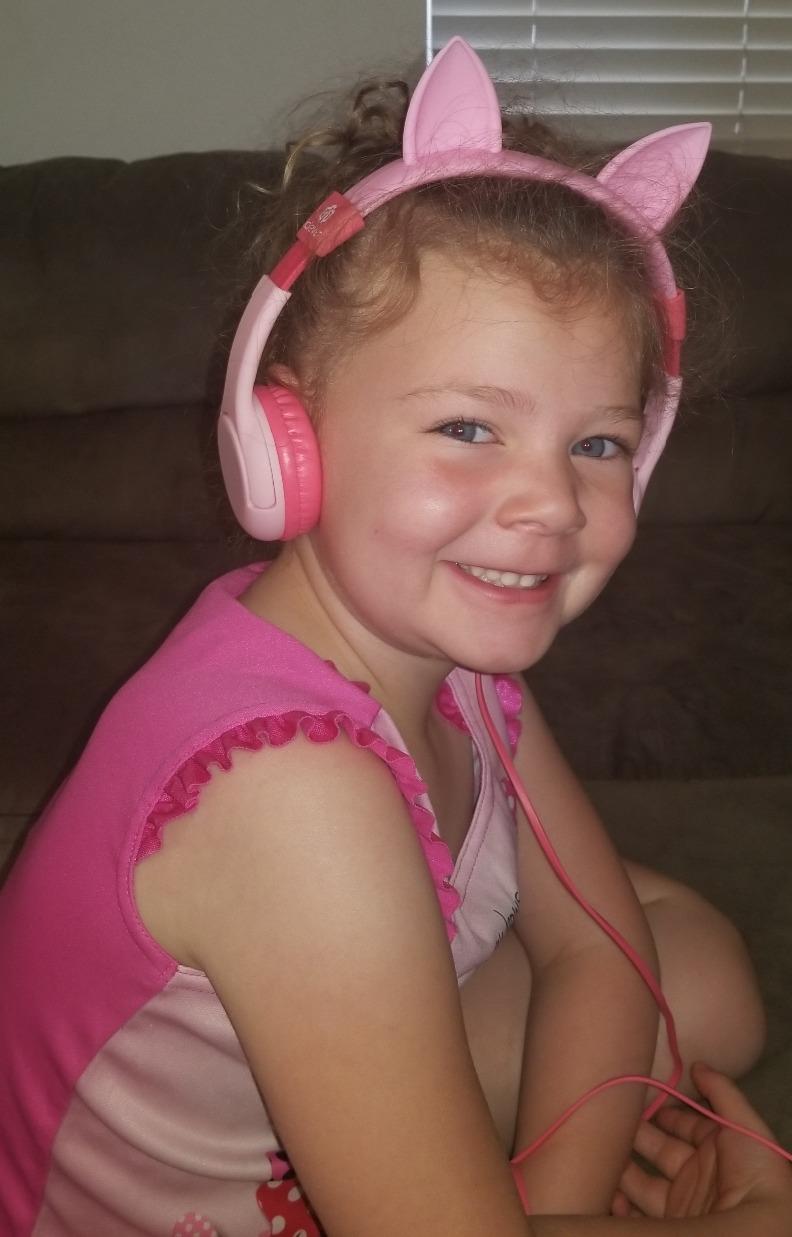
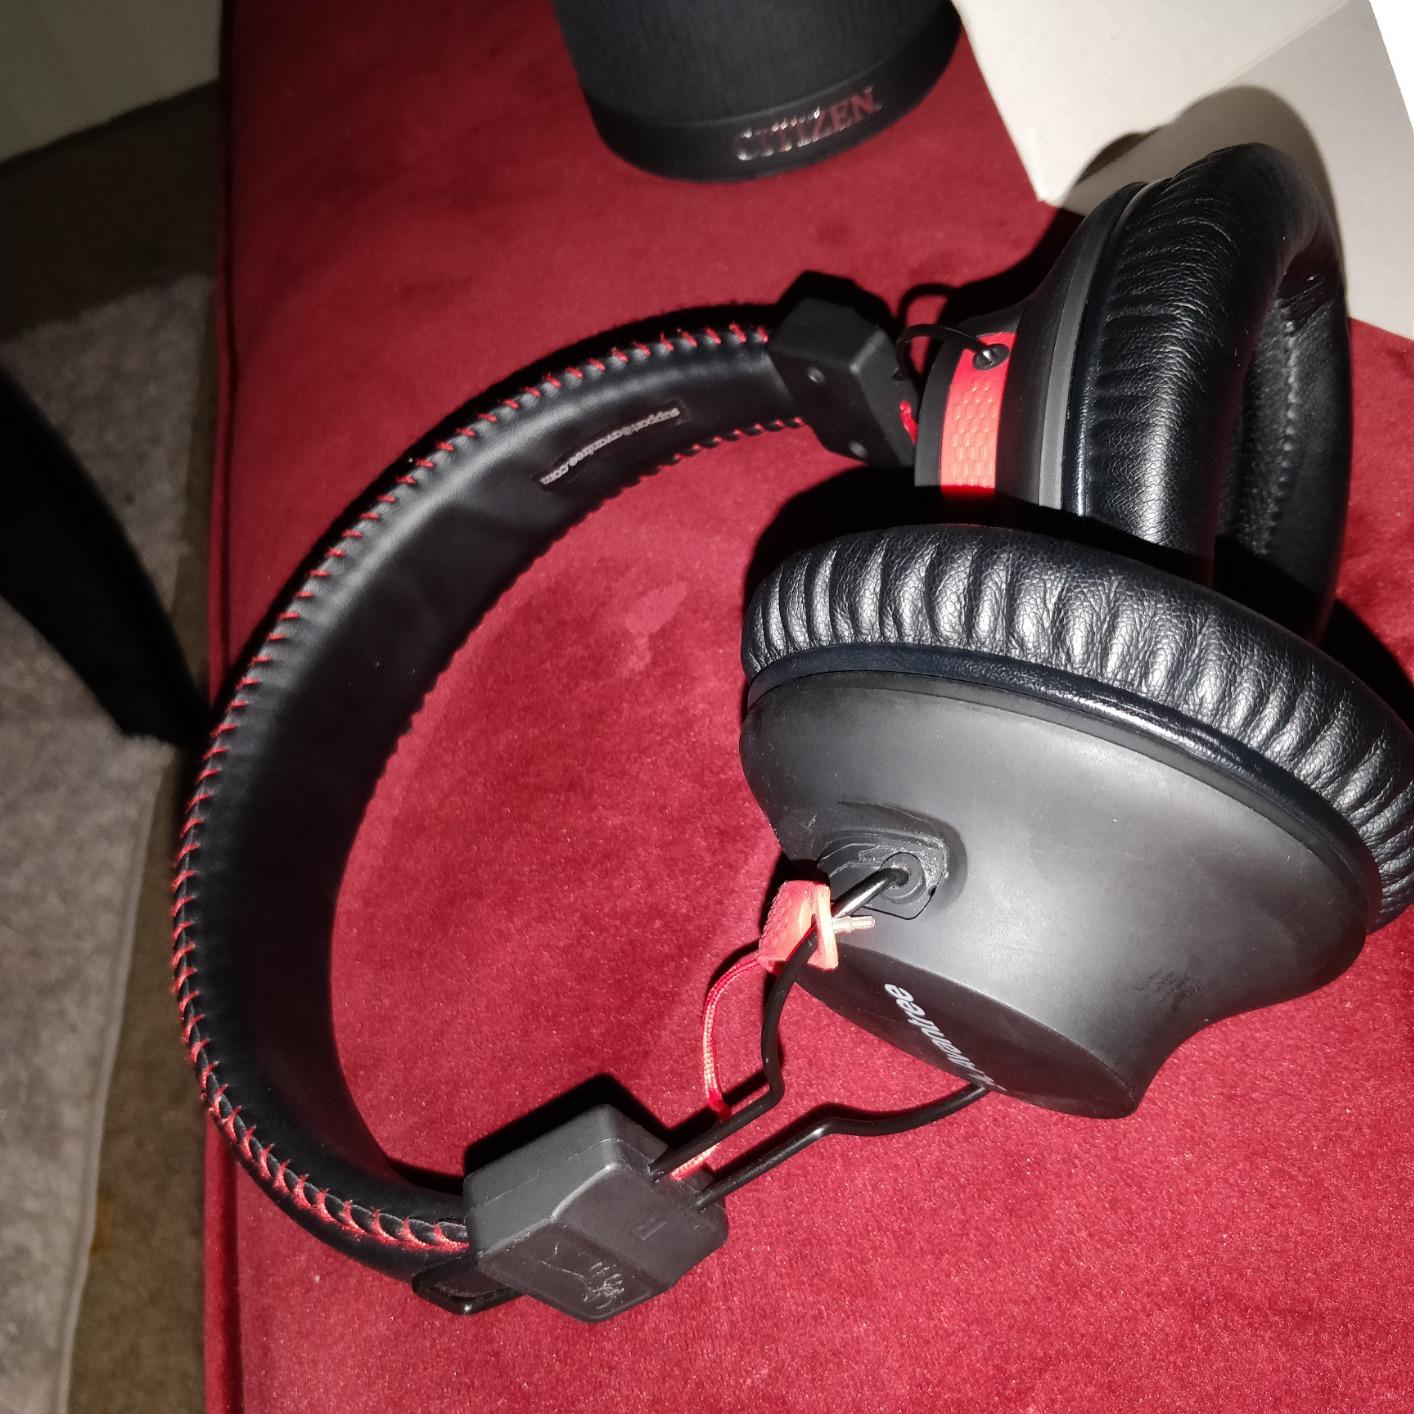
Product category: headphones
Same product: no